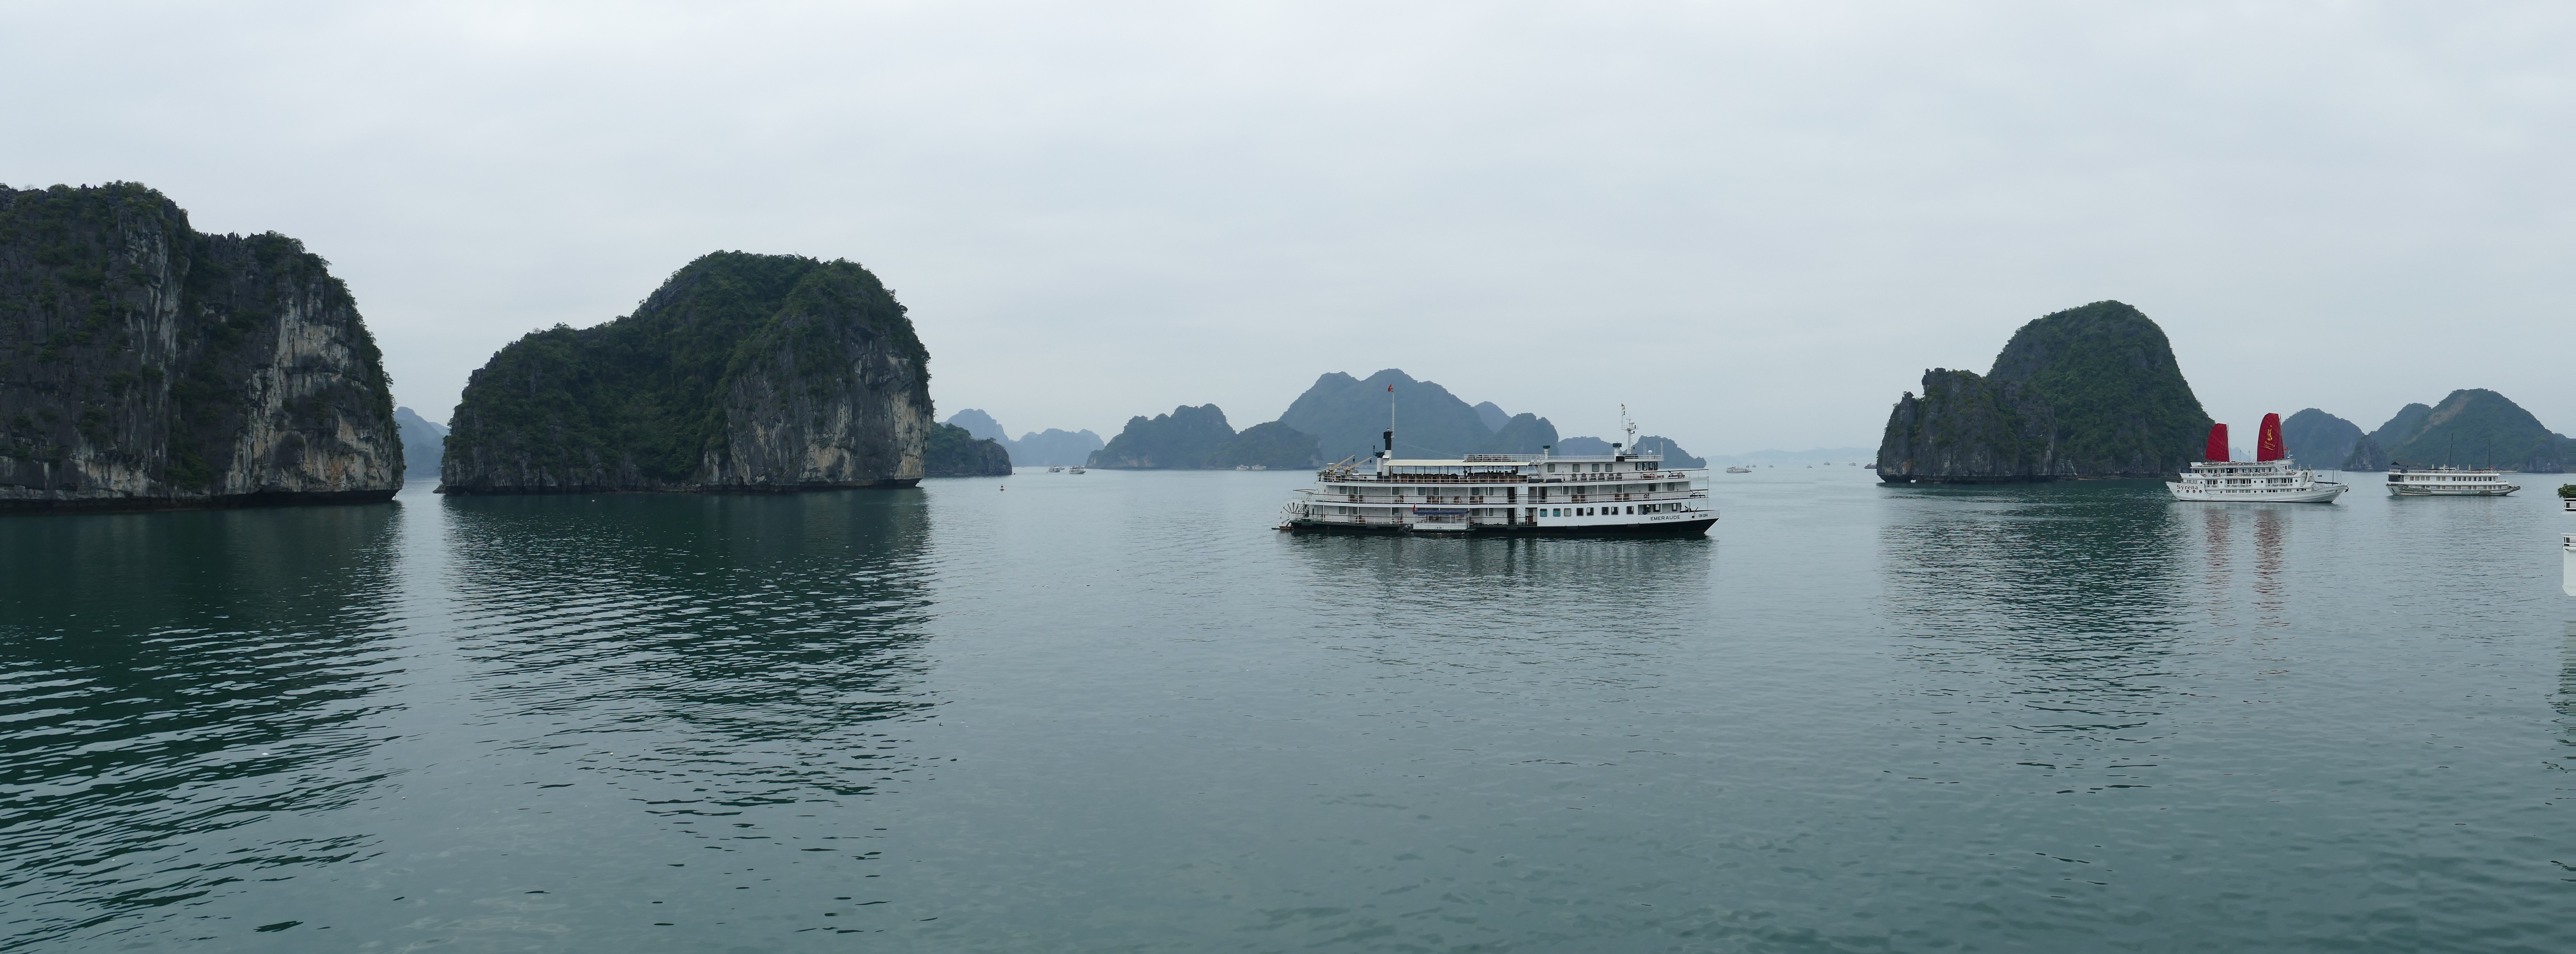
landscape, sea, coast, nature, boat, ship, panorama, cliff, vehicle, bay, fjord, terrain, unesco, mood, vietnam, booked, cape, halong, islet, landform, world natural heritage, halong bay, geographical feature